Prakkanam

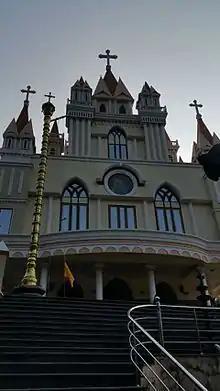
St Mary's Orthodox church Prakkanam

The Prakkanam St. Mary’s Orthodox Valiyapally under Thumpamon Diocese of the Malankara Orthodox Syrian Church.